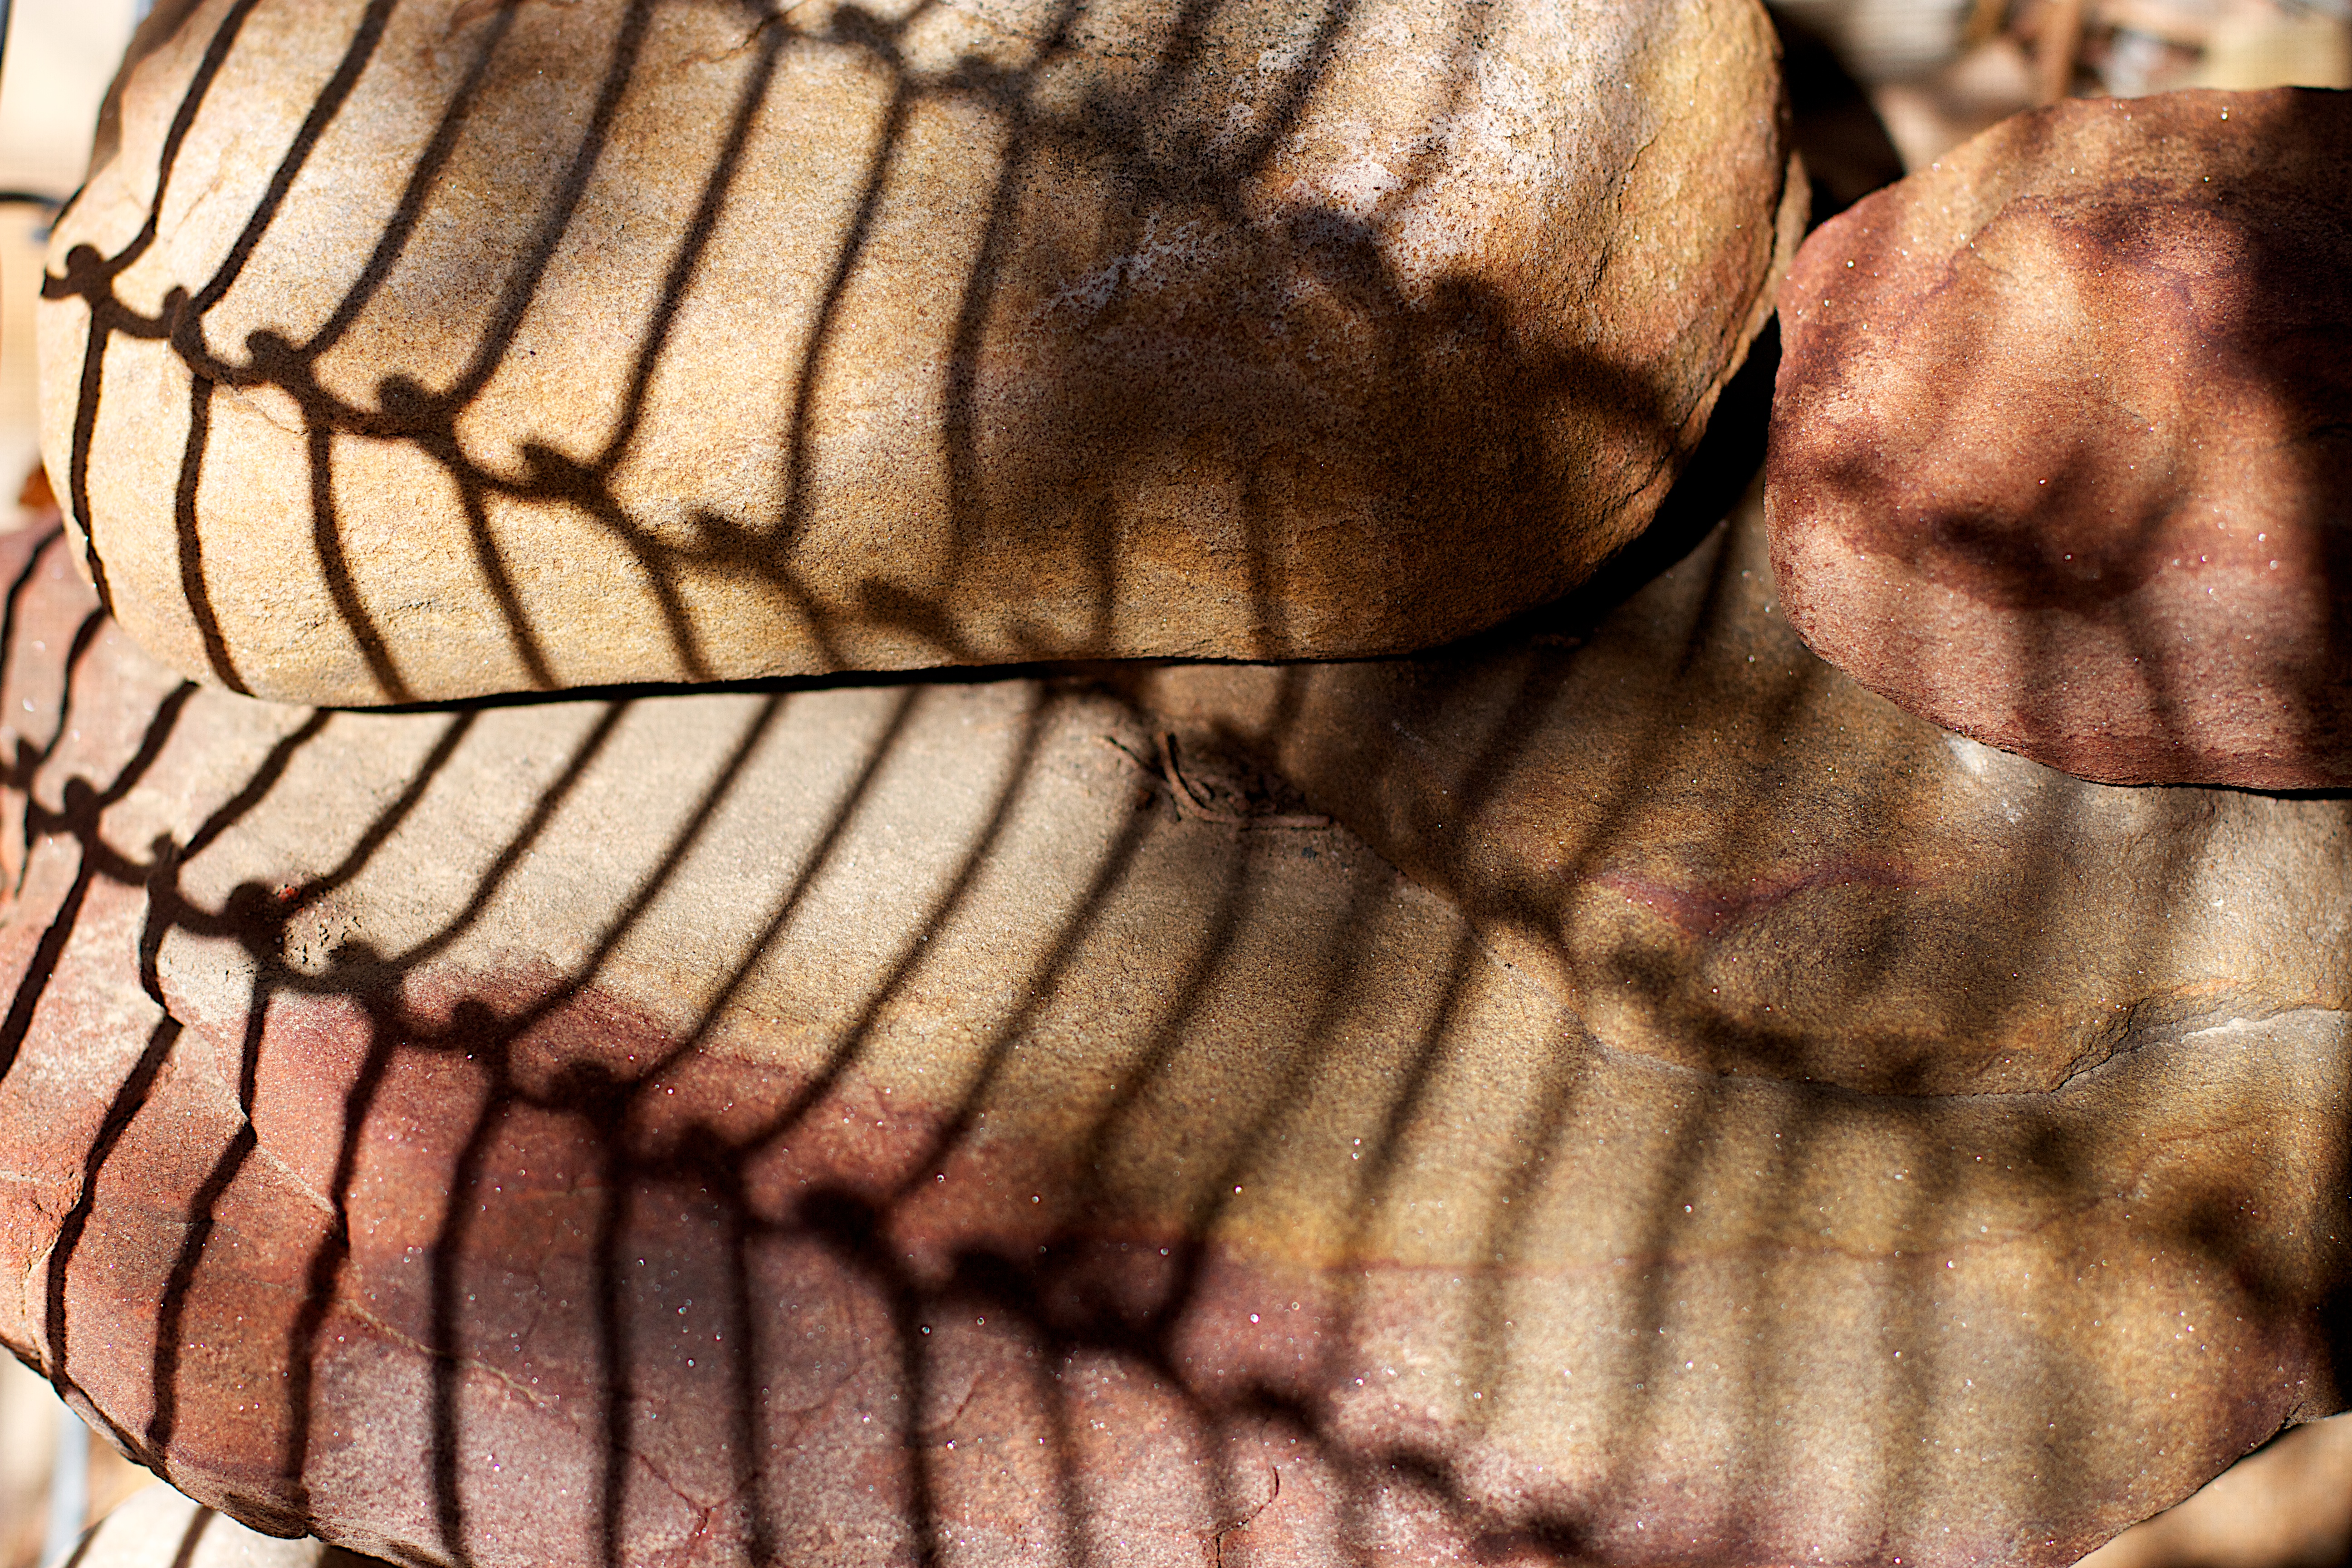
wood, leaf, pattern, food, close up, cool image, macro photography